2019 South American Footballer of the Year

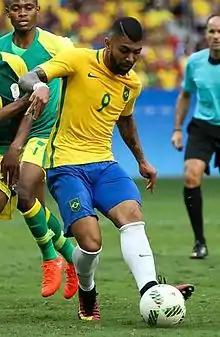
Gabriel Barbosa, 2019 South American Footballer of the Year

The 2019 South American Footballer of the Year award (Spanish: Rey del Fútbol de América), given to the best football player in South America by Uruguayan newspaper El País through voting by journalists across the continent, was awarded to Brazilian striker Gabriel Barbosa of Flamengo on December 31, 2019.